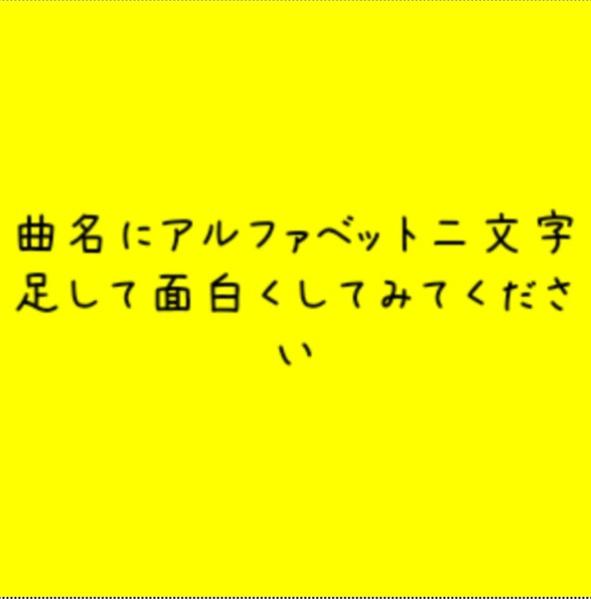
回答: 少女PTA